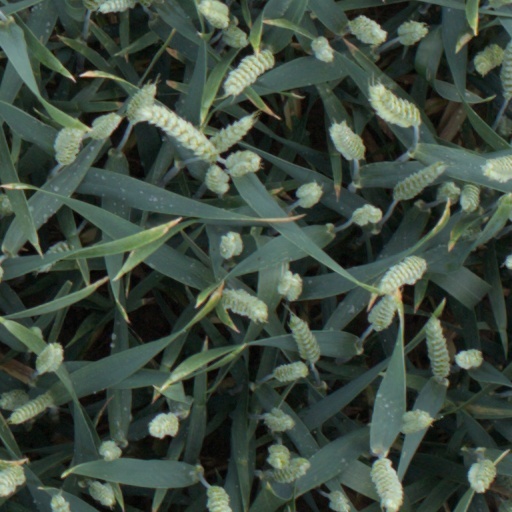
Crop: wheat